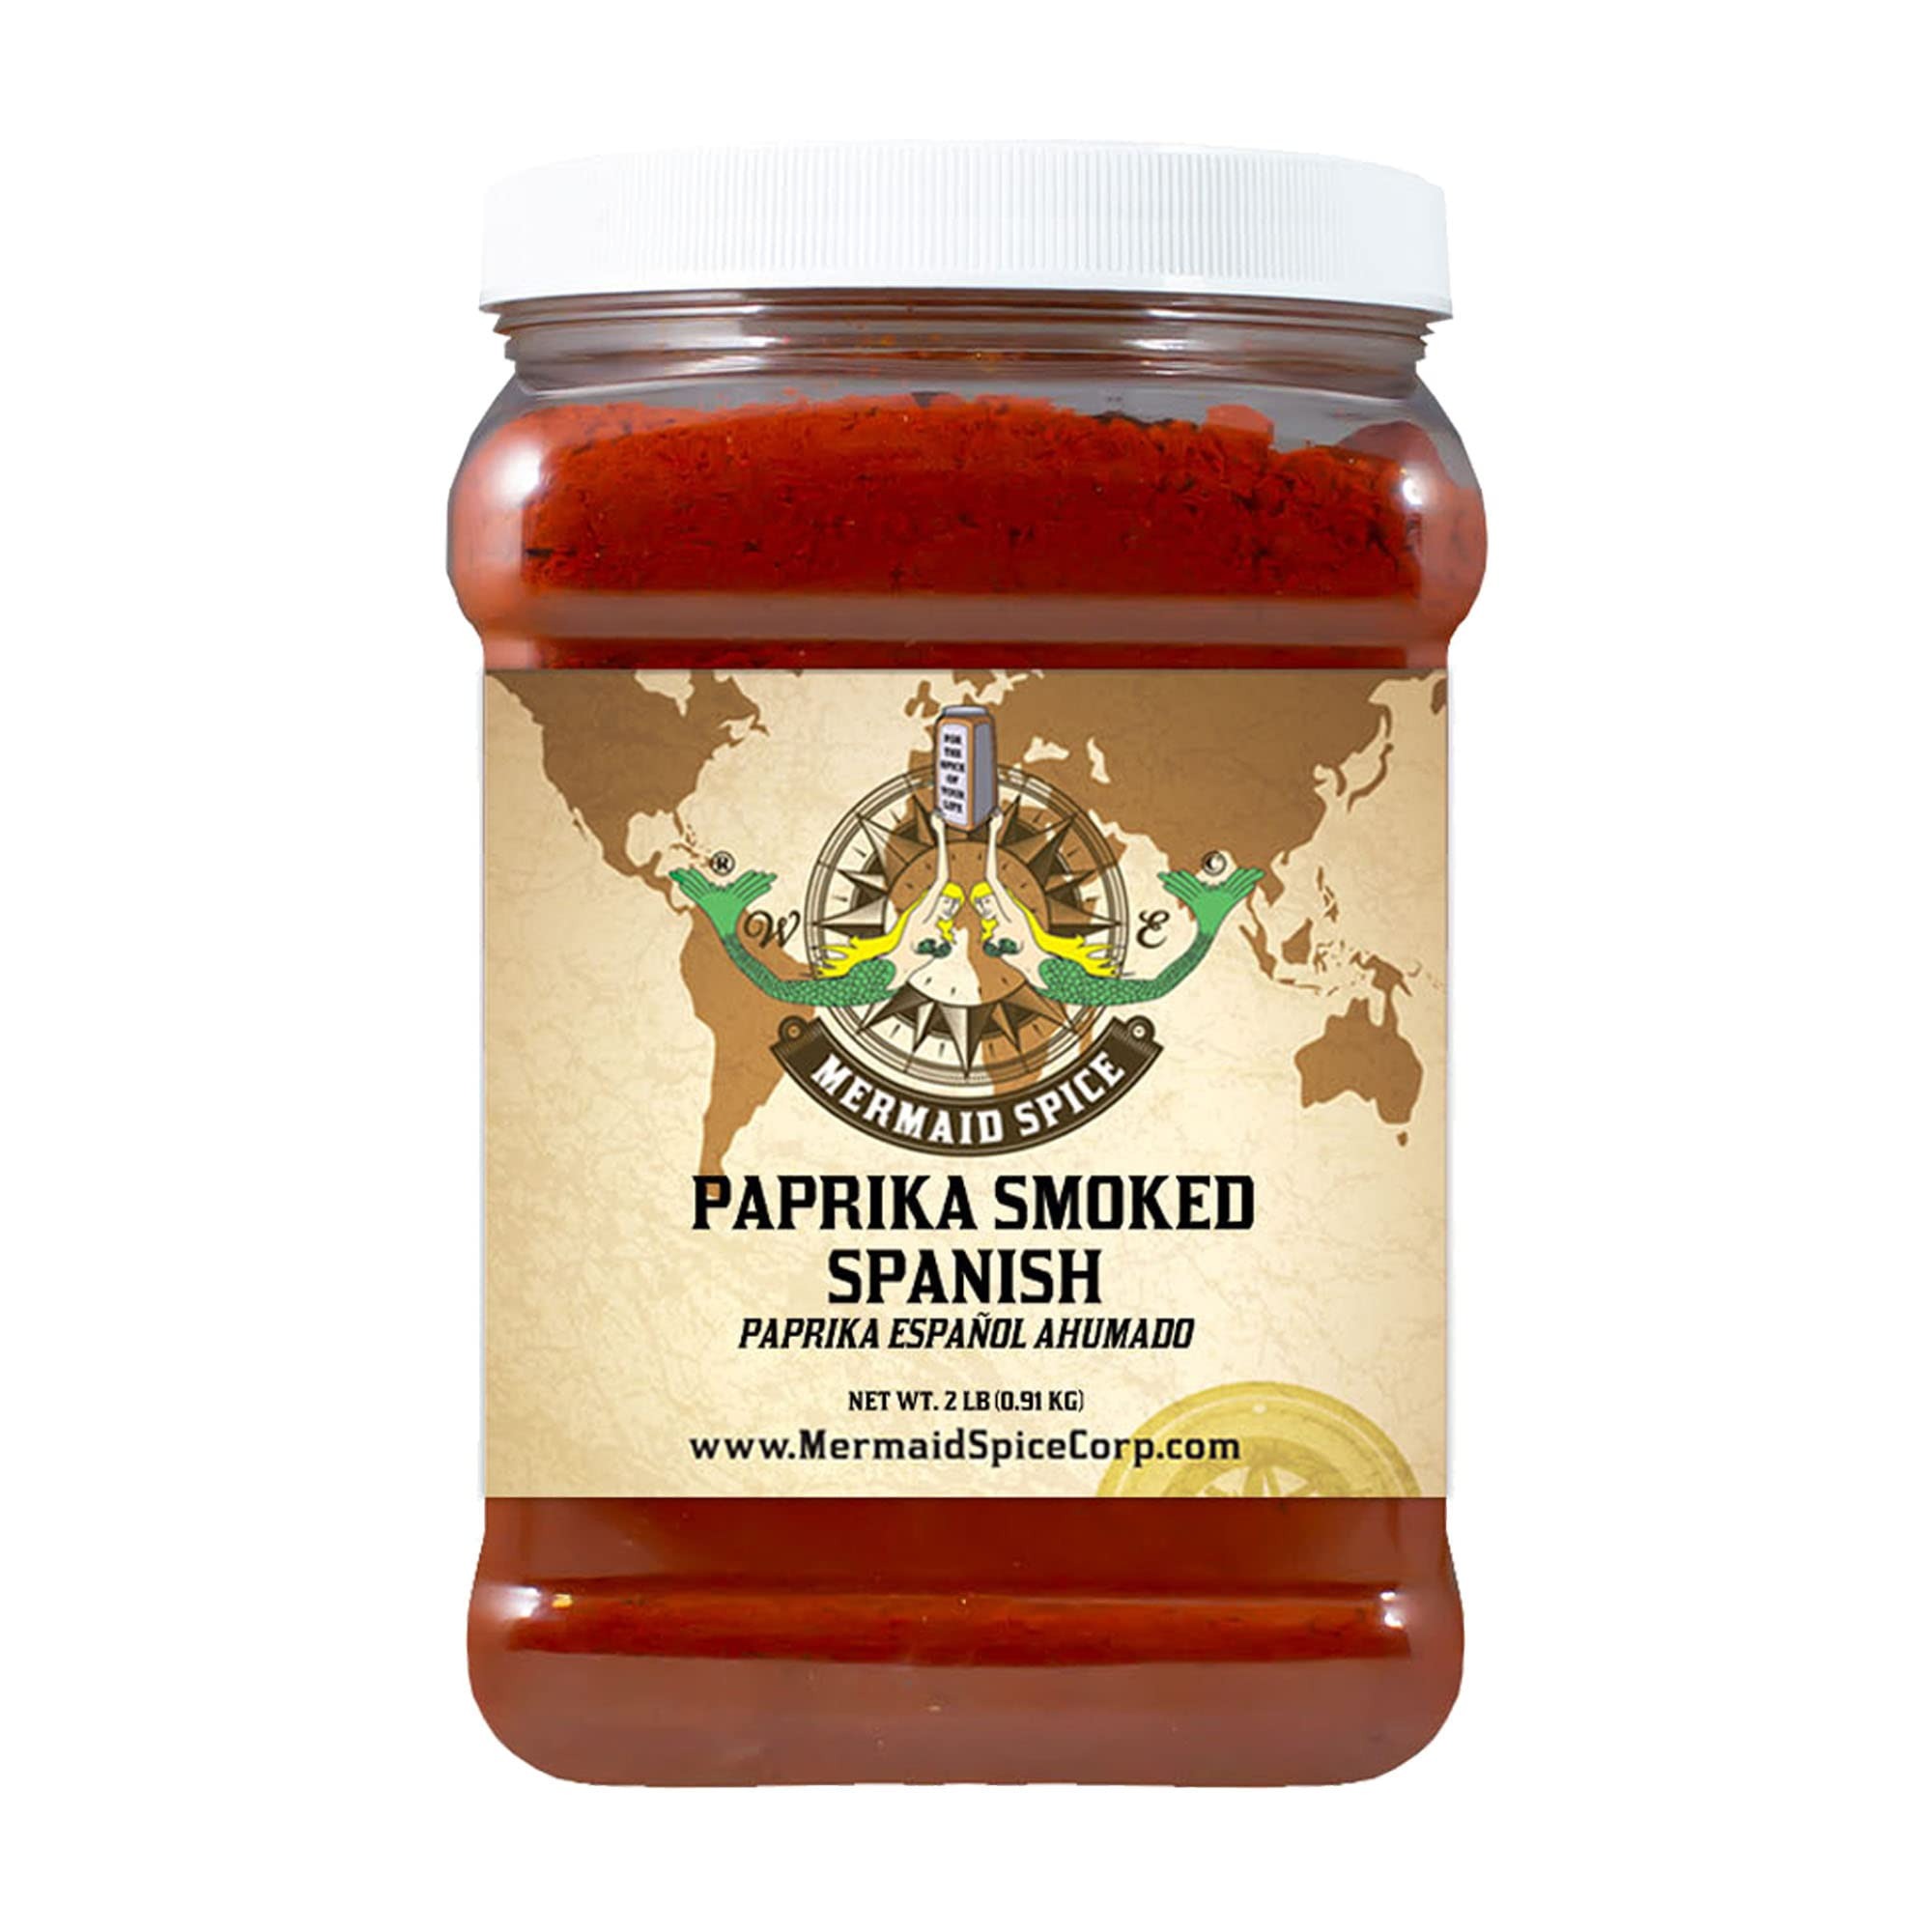
Item Name: Mermaid Spice Corp - Paprika Spanish Smoked - 2 lb. (0.91 kg.)
Bullet Point: SPANISH PAPRIKA SMOKED
Product Description: Spanish Paprika differs from Hungarian Paprika because it is milder and sweeter. It is made with smoked peppers that give it its distinctive flavor. Paprika is commonly seen in Cajun, Hungarian, Indian, Middle Eastern, Moroccan, Spanish, and Turkish cuisine. You can use it to season eggs, fish, meats, paella, poultry, rice, sausage, soups, and stews.All of our spices and spice blends are all-natural, gluten-free, vegan, kosher, and halal. INGREDIENTS: SPANISH PAPRIKA SMOKED
Value: 32.0
Unit: Ounce

Price: 24.95